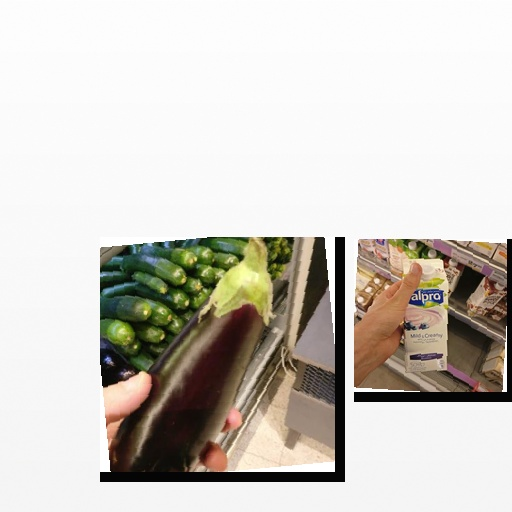
Food items: blueberry_soy_yogurt, eggplant